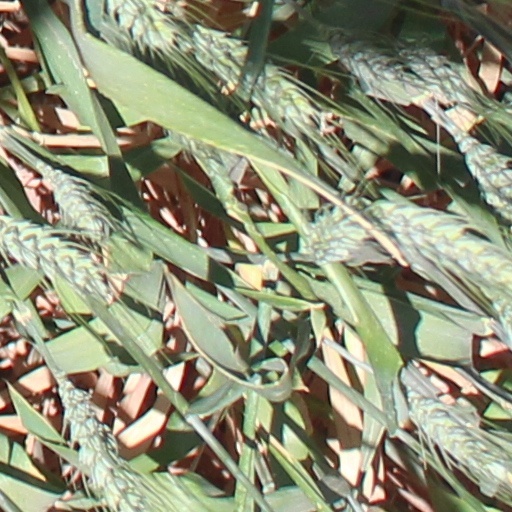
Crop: wheat